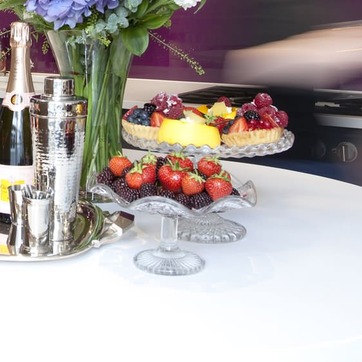
Material: food